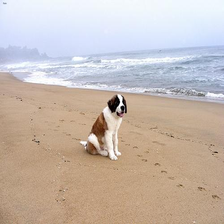
Species: dog
Breed: saint bernard